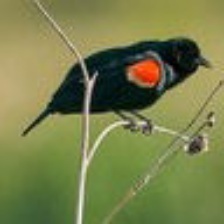
Species: TRICOLORED BLACKBIRD
Scientific name: AGELAIUS TRICOLOR